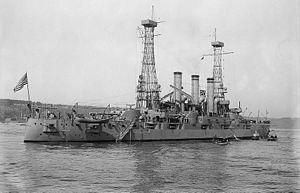
La classe Connecticut est une classe de six cuirassés pré-Dreadnought de la Marine américaine dont la construction a été autorisée sur trois exercices budgétaires. Les trois derniers ont été réalisés après la construction des deux unités de la classe Mississippi, dernière classe de cuirassés pré-Dreadnought des États-Unis à être mise en chantier. Le dernier navire de cette classe, le New Hampshire, fut le dernier pré-Dreadnought américain lancé pour la Marine américaine.
L'USS Kansas (BB-21) est un cuirassé pré-dreadnought de la Marine des États-Unis. Deuxième navire de cette force à être nommé d'après l'État du Kansas, il est le troisième de la classe Connecticut. Lancé le 12 août 1905, il entre en service deux ans plus tard. En 1907, il participe à la circumnavigation de la Grande flotte blanche, véritable démonstration de force de la puissance navale américaine. Il est ensuite impliqué dans la guerre des Bananes, protégeant les intérêts américains pendant la Révolution mexicaine et l'occupation américaine de Veracruz. Durant la Première Guerre mondiale, il est déployé près de la côte Est des États-Unis et dans les Caraïbes, servant de navire-école puis escortant des convois dans l'Atlantique. Après la fin du conflit, il rapatrie de nombreux soldats de l'American Expeditionary Force avant de servir de navire-école pour les cadets de l'académie navale d'Annapolis. Il est retiré du service en décembre 1921 suite aux restrictions imposées par le traité naval de Washington.